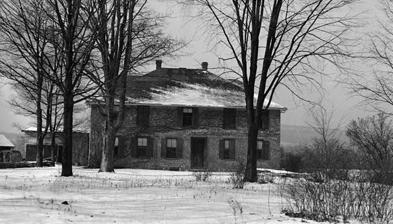
Building: Bevier House Museum
Country: United States of America
Year built: 1680
Historic house in New York, United States United States historic place Bevier Stone House U.S. National Register of Historic Places Bevier House Museum Show map of New York Show map of the United States Location 2687 NY 209, Marbletown, New York Coordinates 41°53′25″N 74°6′11″W / 41.89028°N 74.10306°W / 41.89028; -74.10306 Built ca.1680 Architectural style Colonial Visitation 1,000 (2005 ) NRHP reference No. 02000135 Added to NRHP March 12, 2002 The Bevier House Museum , referred to simply as the Bevier House or Bevier Stone House prior to its conversion from a private residence, is located in Marbletown , near Kingston, New York . The house is also the home of the Ulster County Historical Society and is currently open to the public as a museum . Bevier House is believed to have been constructed around 1680 by Andries Pieterse Van Leuven . The original part of the house, currently the kitchen, was designed in the Dutch style and was probably a one-room, one-story structure. In 1715, the house was bought for 440 pounds from Pieter Andries Van Leuven by Louis Bevier , Jr., son of the New Paltz patentee, who expanded the structure and operated it as part of a large farm. The house was donated to the Historical Society in 1938 after being used by seven generations of the Bevier Family between 1715 and 1939, during which it was expanded to the two-story building currently standing. The house was listed on the National Register of Historic Places in 2002. The museum displays a series of additions and renovations [ clarification needed ] that explain its history and provide context for the artifacts donated by the family and numerous others. The museum's collection includes farm implements , home furnishings and decor, and an array of American Civil War memorabilia relating directly to Ulster County . It also includes the earliest-known land grant map for Ulster County. References